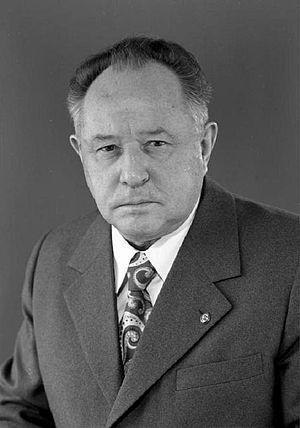
Erich Fritz Emil Mielke, né le 28 décembre 1907 à Berlin et mort le 21 mai 2000 à Berlin, est un homme politique communiste allemand, ministre de la Sécurité d'État de la République démocratique allemande de 1957 à 1989.